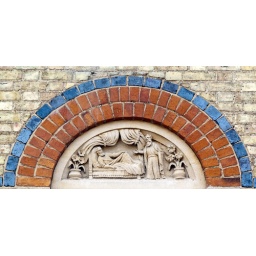
Series of carvings above the windows of the houses along Walton Well Road, Jericho, Oxford.